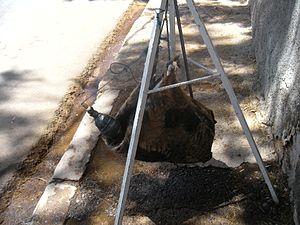
Guerba , l'outre des Aurès en Algérie, à Batna.
Guerba, de l'arabe القربة et en chaoui ou plus justement A'qed en tamazigh chaoui ou encore Adith dans une autre variante chaoui se prononçant Aï dit, ou également Agguedith a été emprunté de l'arabe Al-qarba, signifiant récipient. La Guerba est le symbole même de la région desAurès.Elle sert de contenant à une eau qu'elle conserve fraîche grâce à sa composition intérieure et donne à l'eau ce goût unique particulier si apprécié desChaouisdes Aurès. Encore utilisé aujourd'hui, ce Frigo ancestral donne la mesure de la générosité des habitants chaouis des Aurès.